Gilda Langer

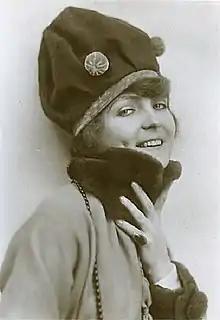
Langer in 1919

Gilda Langer (born Hermengild Langer; 16 May 1896 – 31 January 1920) was a German stage and film actress whose career began in the mid-1910s and lasted until her death in 1920. She appeared both on stage and in silent films; however, all films featuring her as an actress are now considered lost.